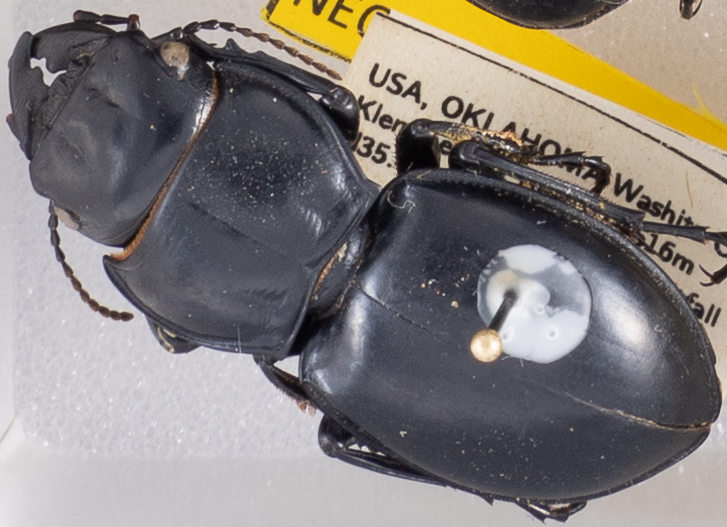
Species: Pasimachus californicus
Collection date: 2022-06-29
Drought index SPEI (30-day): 0.24
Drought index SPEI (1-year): -1.13
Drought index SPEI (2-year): -0.9